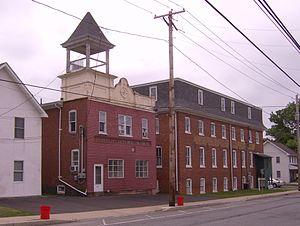
Trumbauersville est un borough situé au nord-ouest du comté de Bucks, en Pennsylvanie, aux États-Unis. En 2010, il comptait une population de 974 habitants. Il est incorporé en 1908.